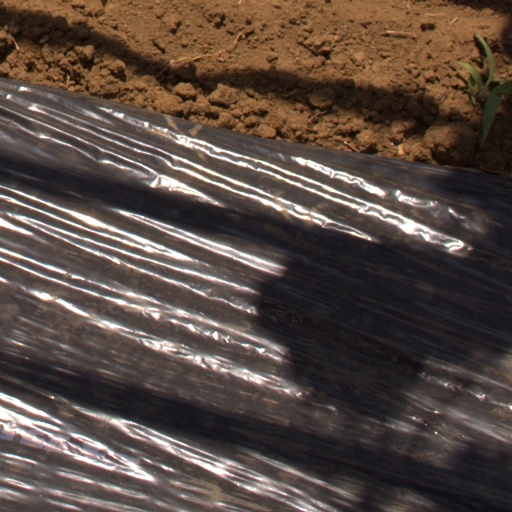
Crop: Jerusalem artichoke